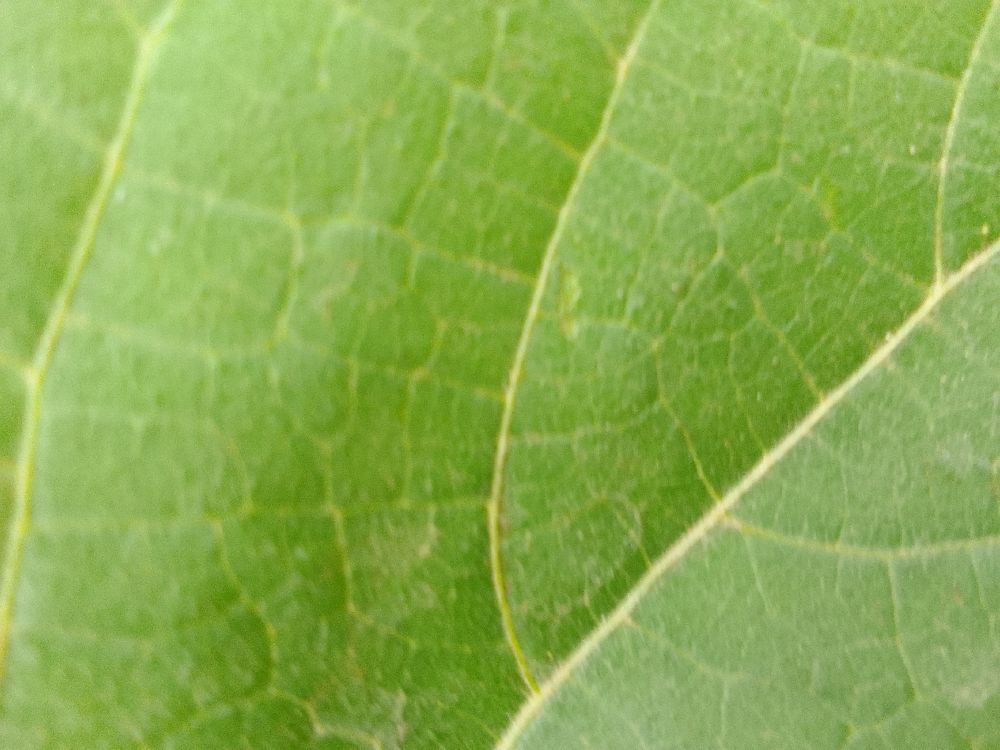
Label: healthy